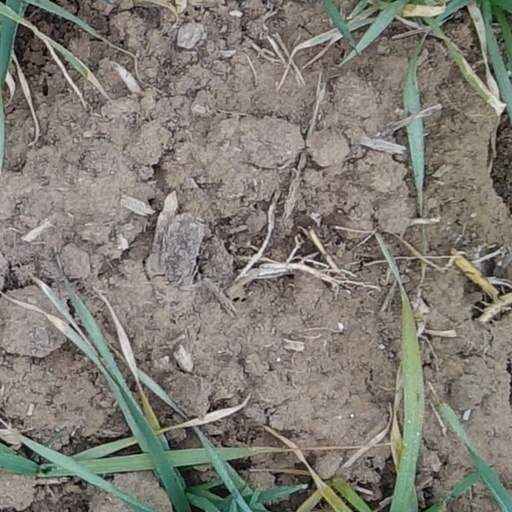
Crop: wheat